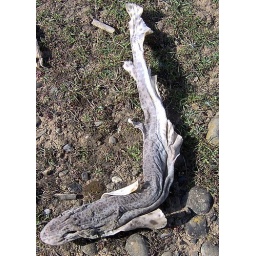
Dead fish on the grass near Ogmore beach - about a foot long.